Baron Eddisbury

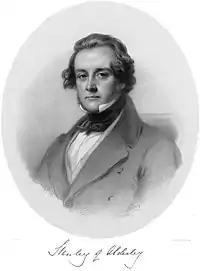
Edward Stanley (1802–1869), 1st Baron Eddisbury from 1848 and 2nd Baron Stanley of Alderley from 1850

Baron Eddisbury, of Winnington in the County Palatine of Chester, is a title in the Peerage of the United Kingdom. It was created on 12 May 1848 for the Whig politician and diplomat Edward Stanley (1802–1869), son of the politician Sir John Stanley, 7th Baronet.